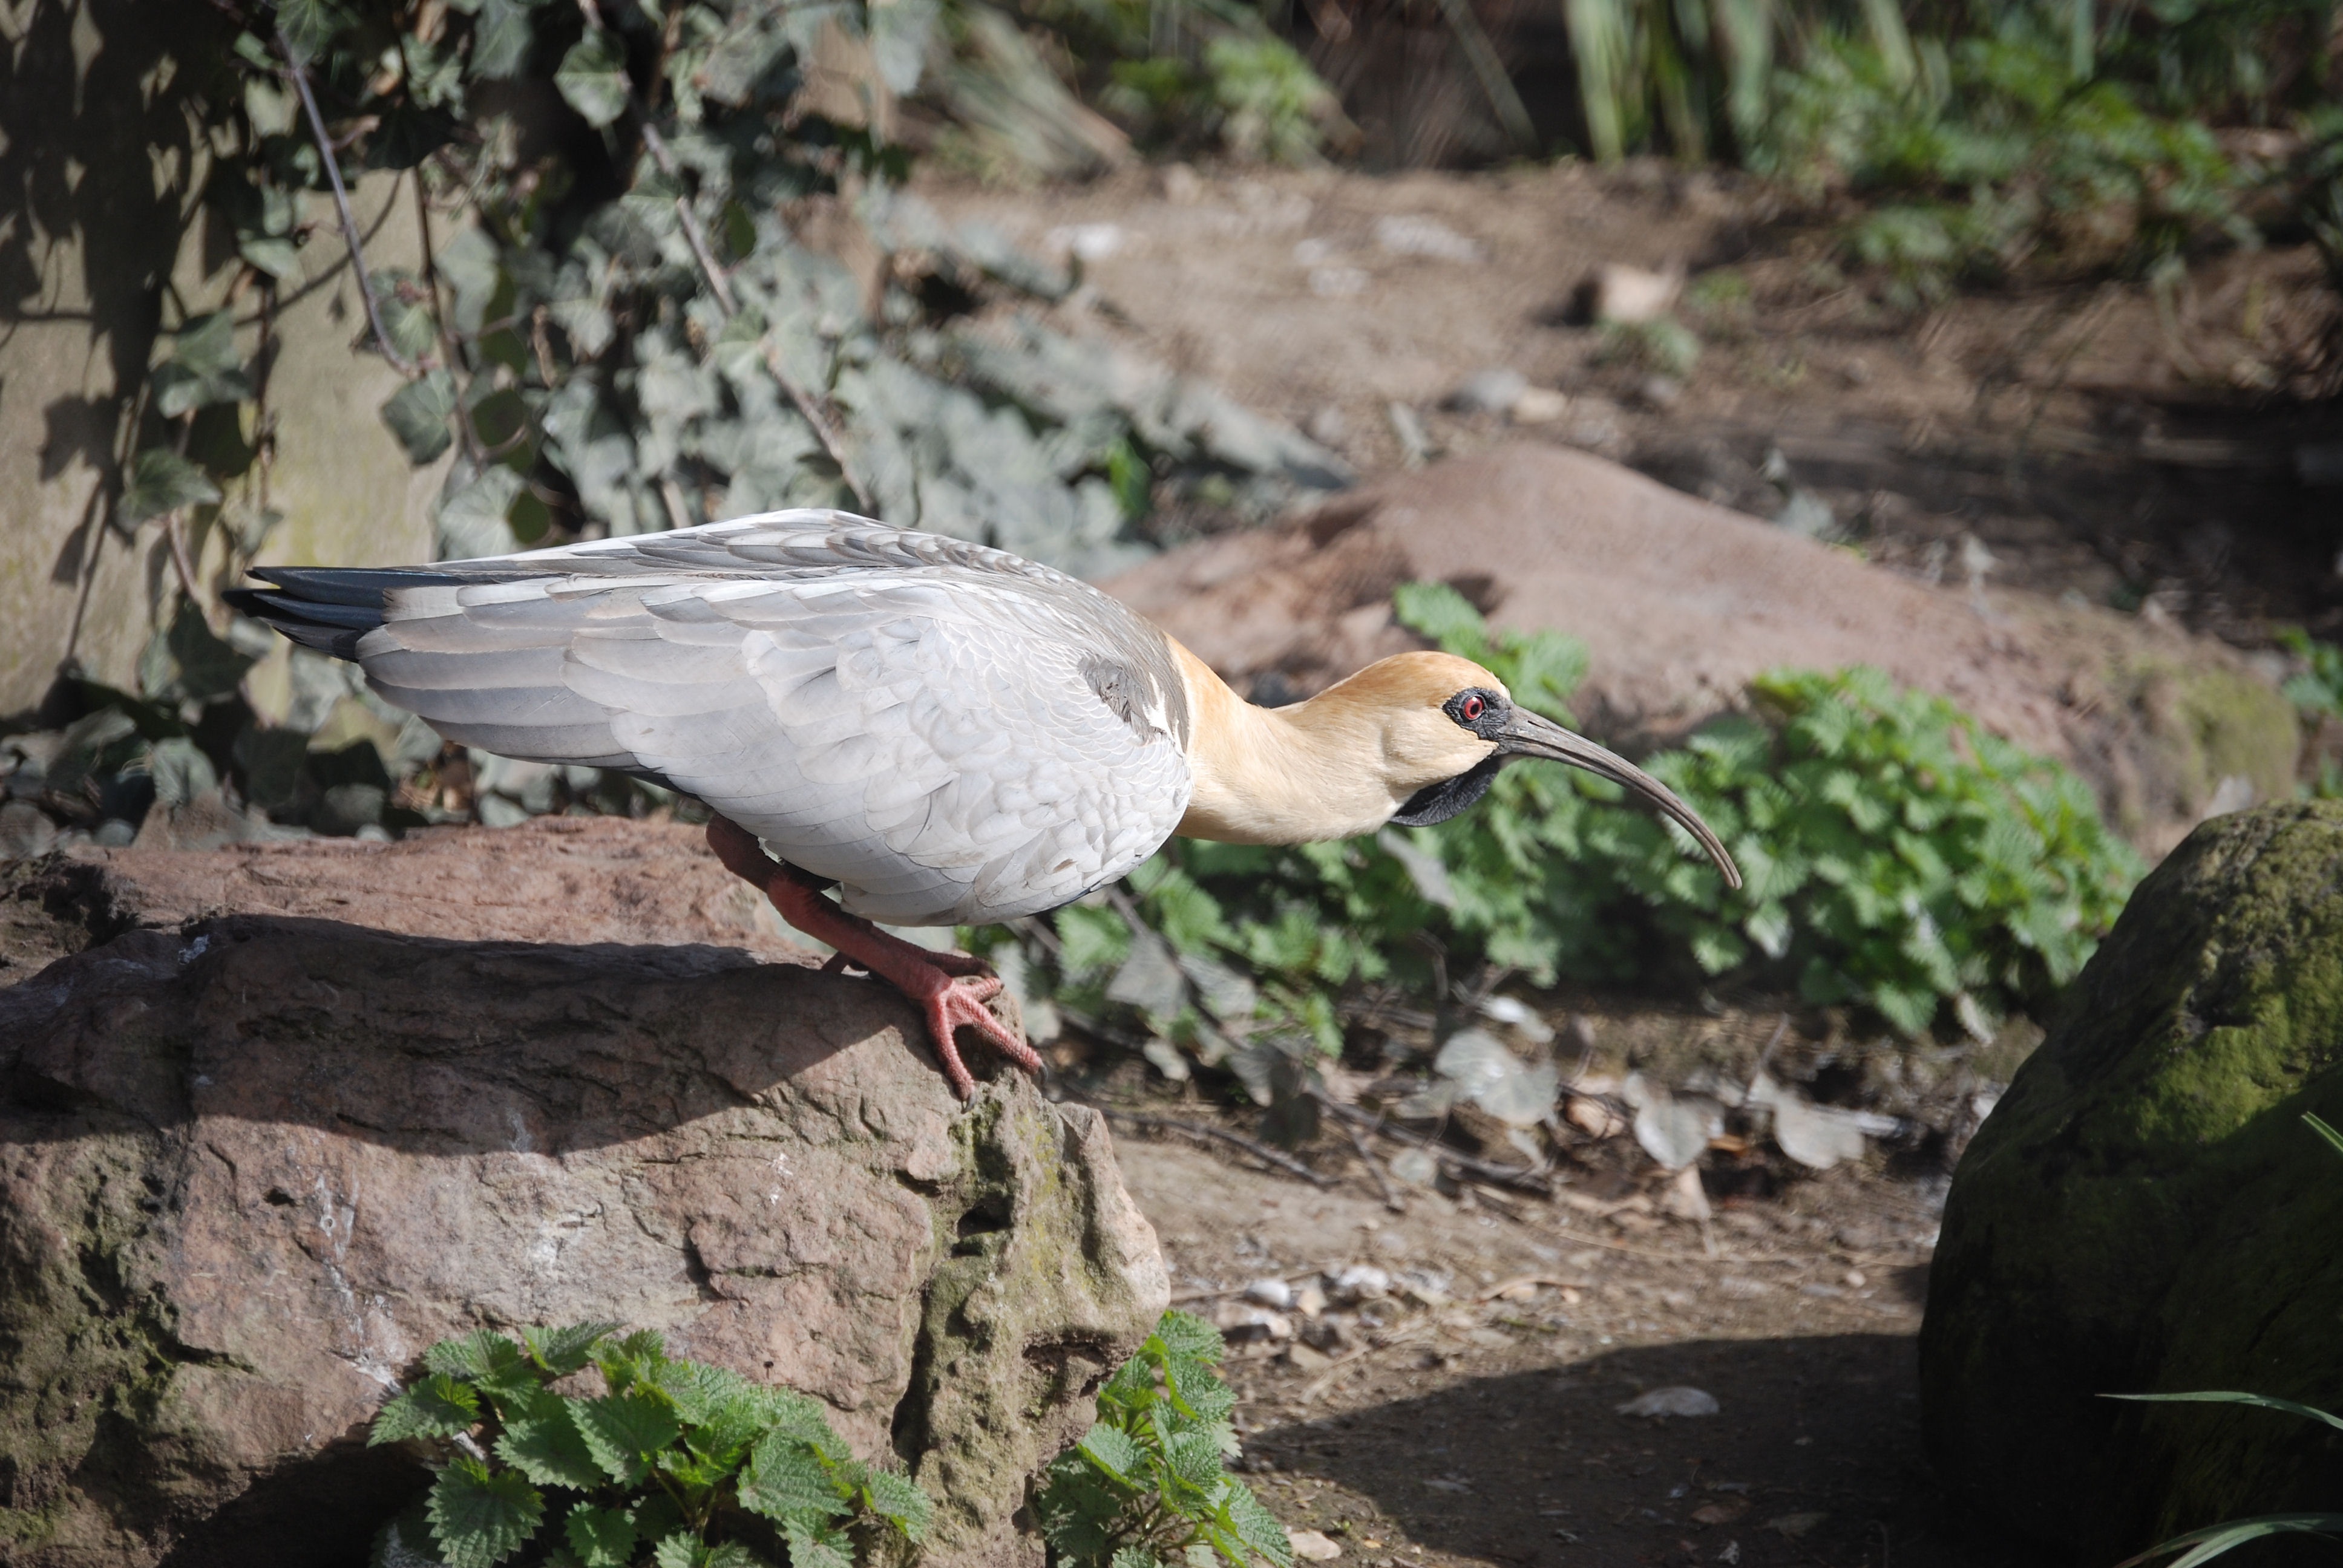
bird, wildlife, zoo, beak, fauna, duck, vertebrate, south america, bill, waterfowl, ibis, water bird, ducks geese and swans, buff necked ibis, theristicus caudatus